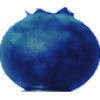
Label: Huckleberry 1